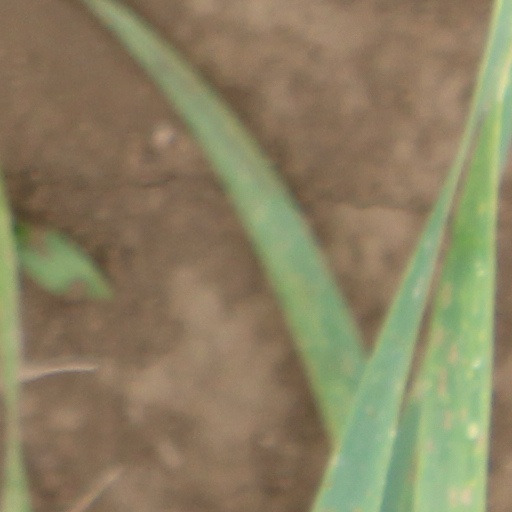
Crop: wheat